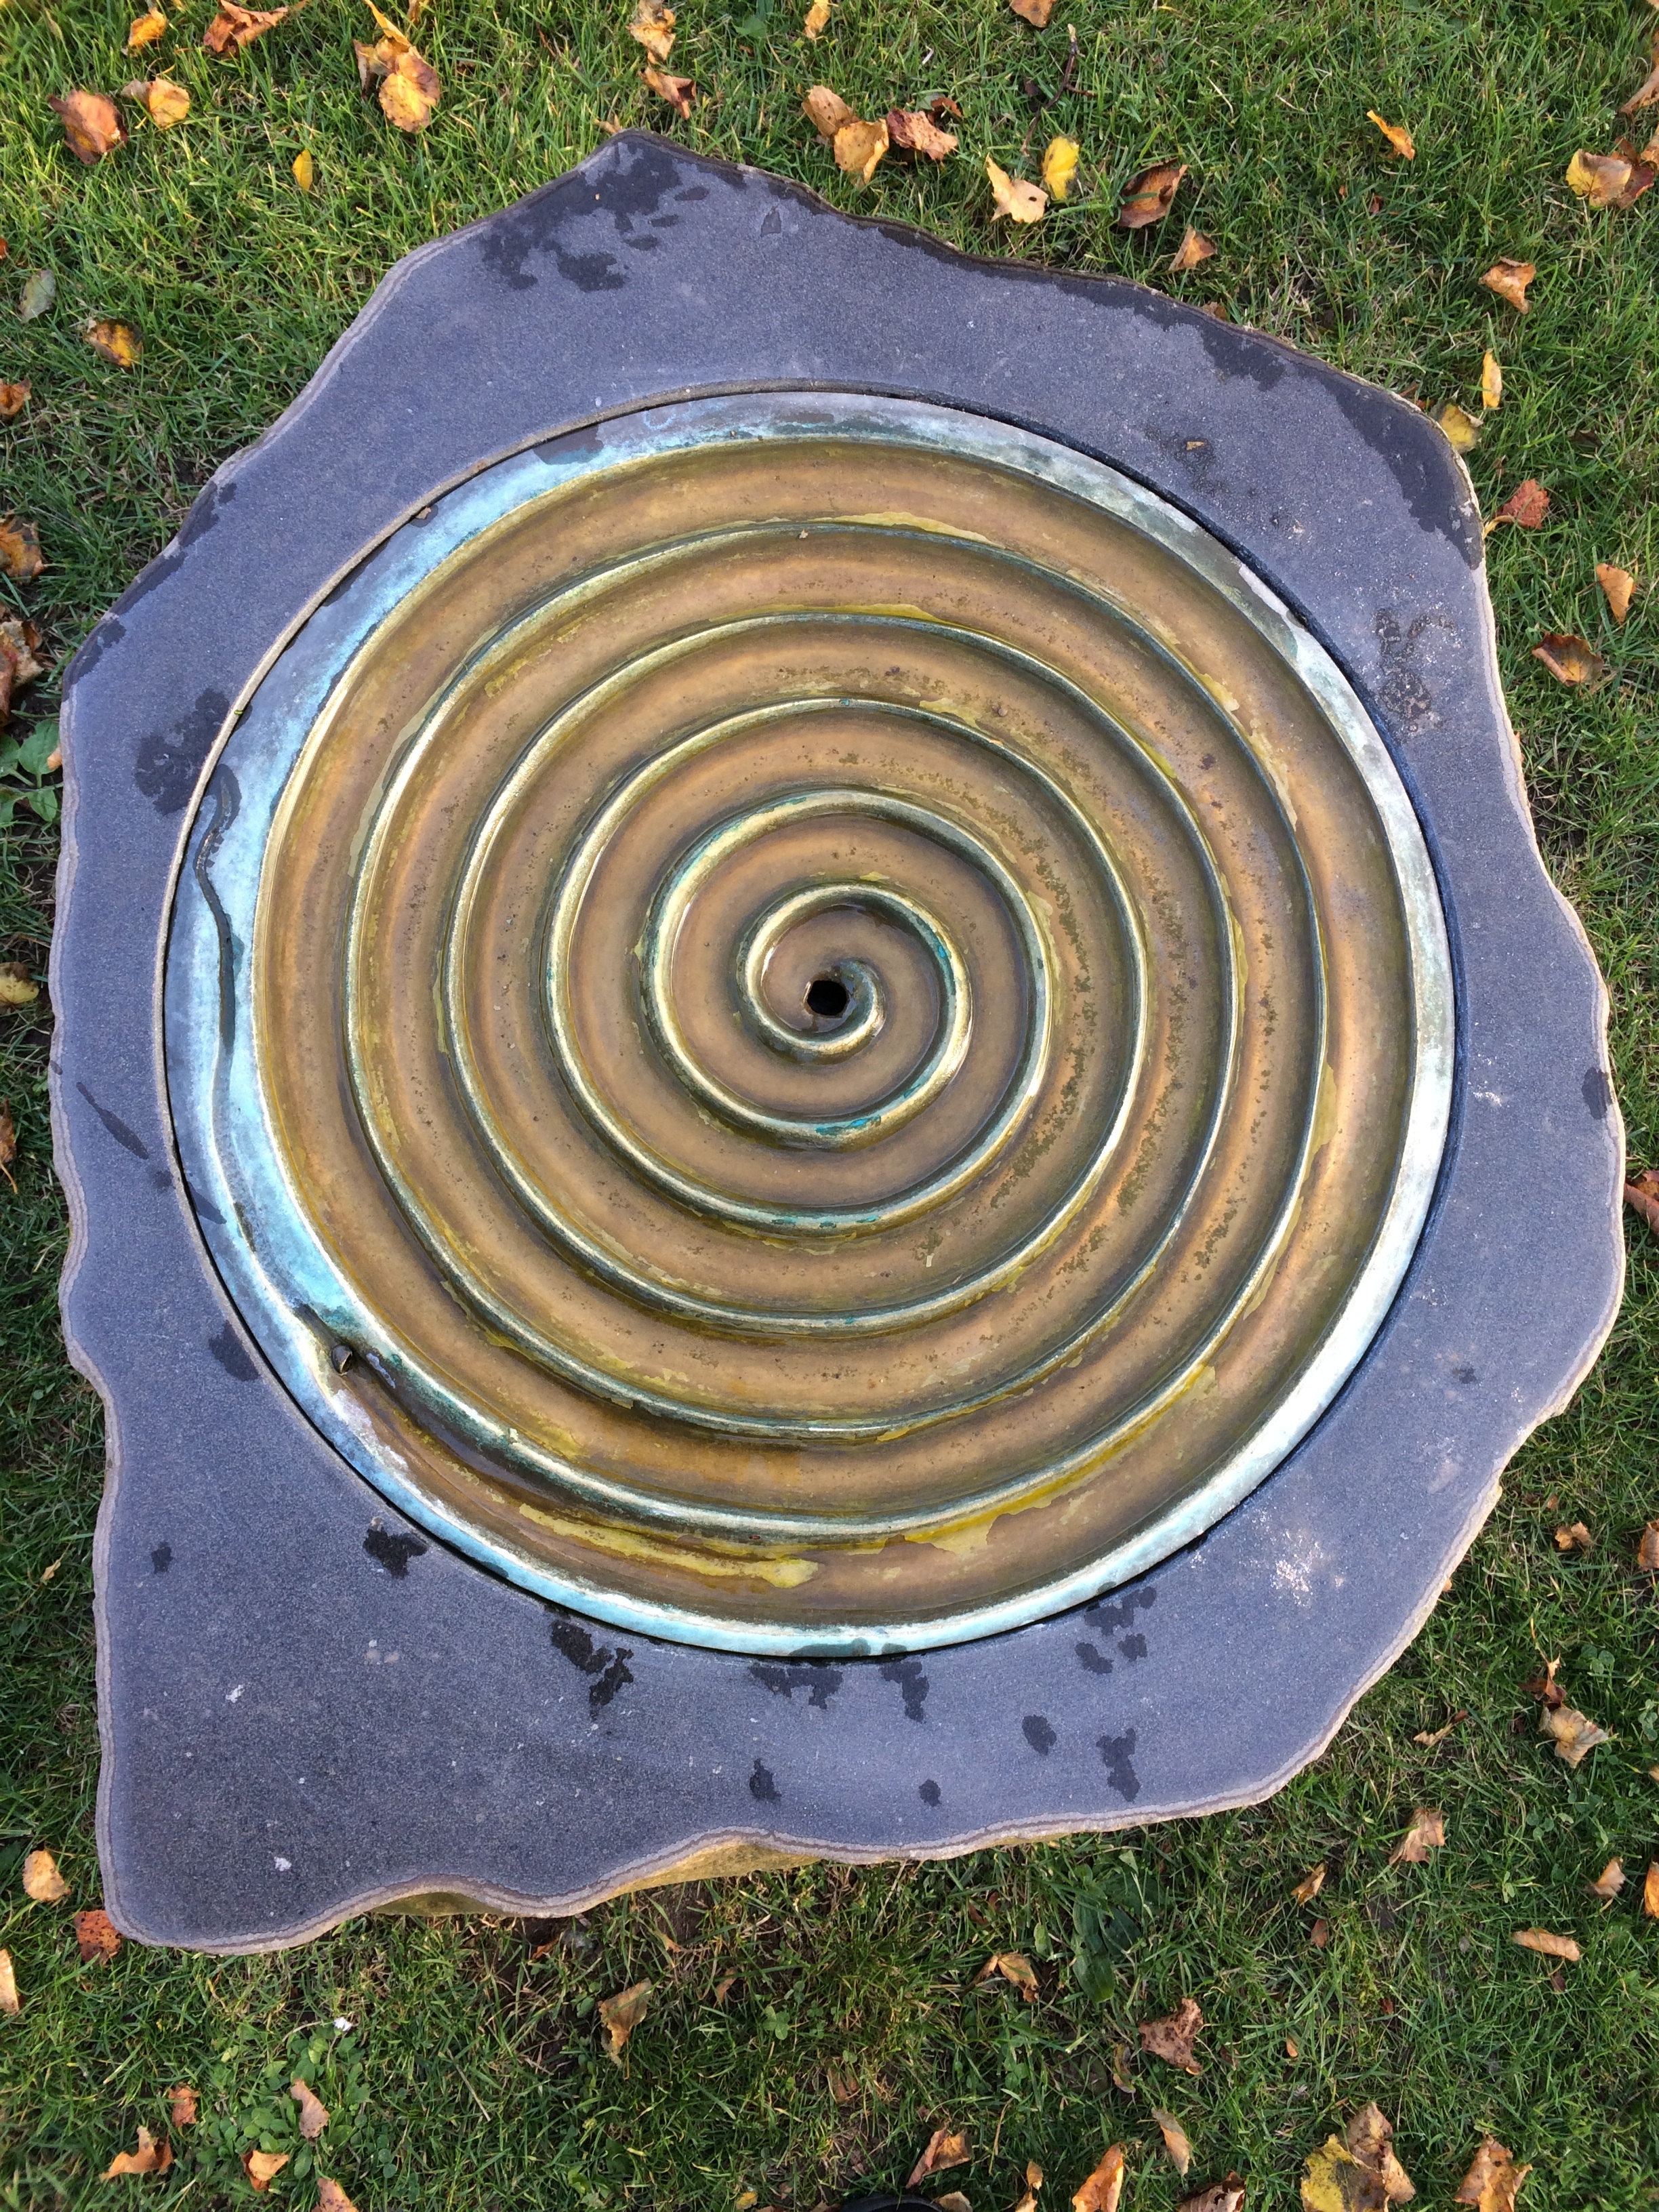
circle, art, manhole, water feature, manhole cover, man made object